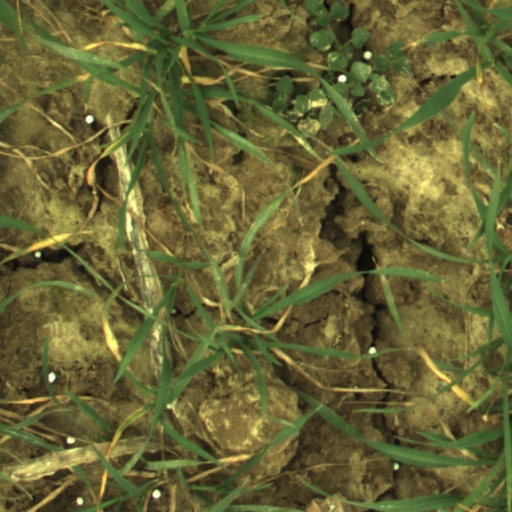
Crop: wheat